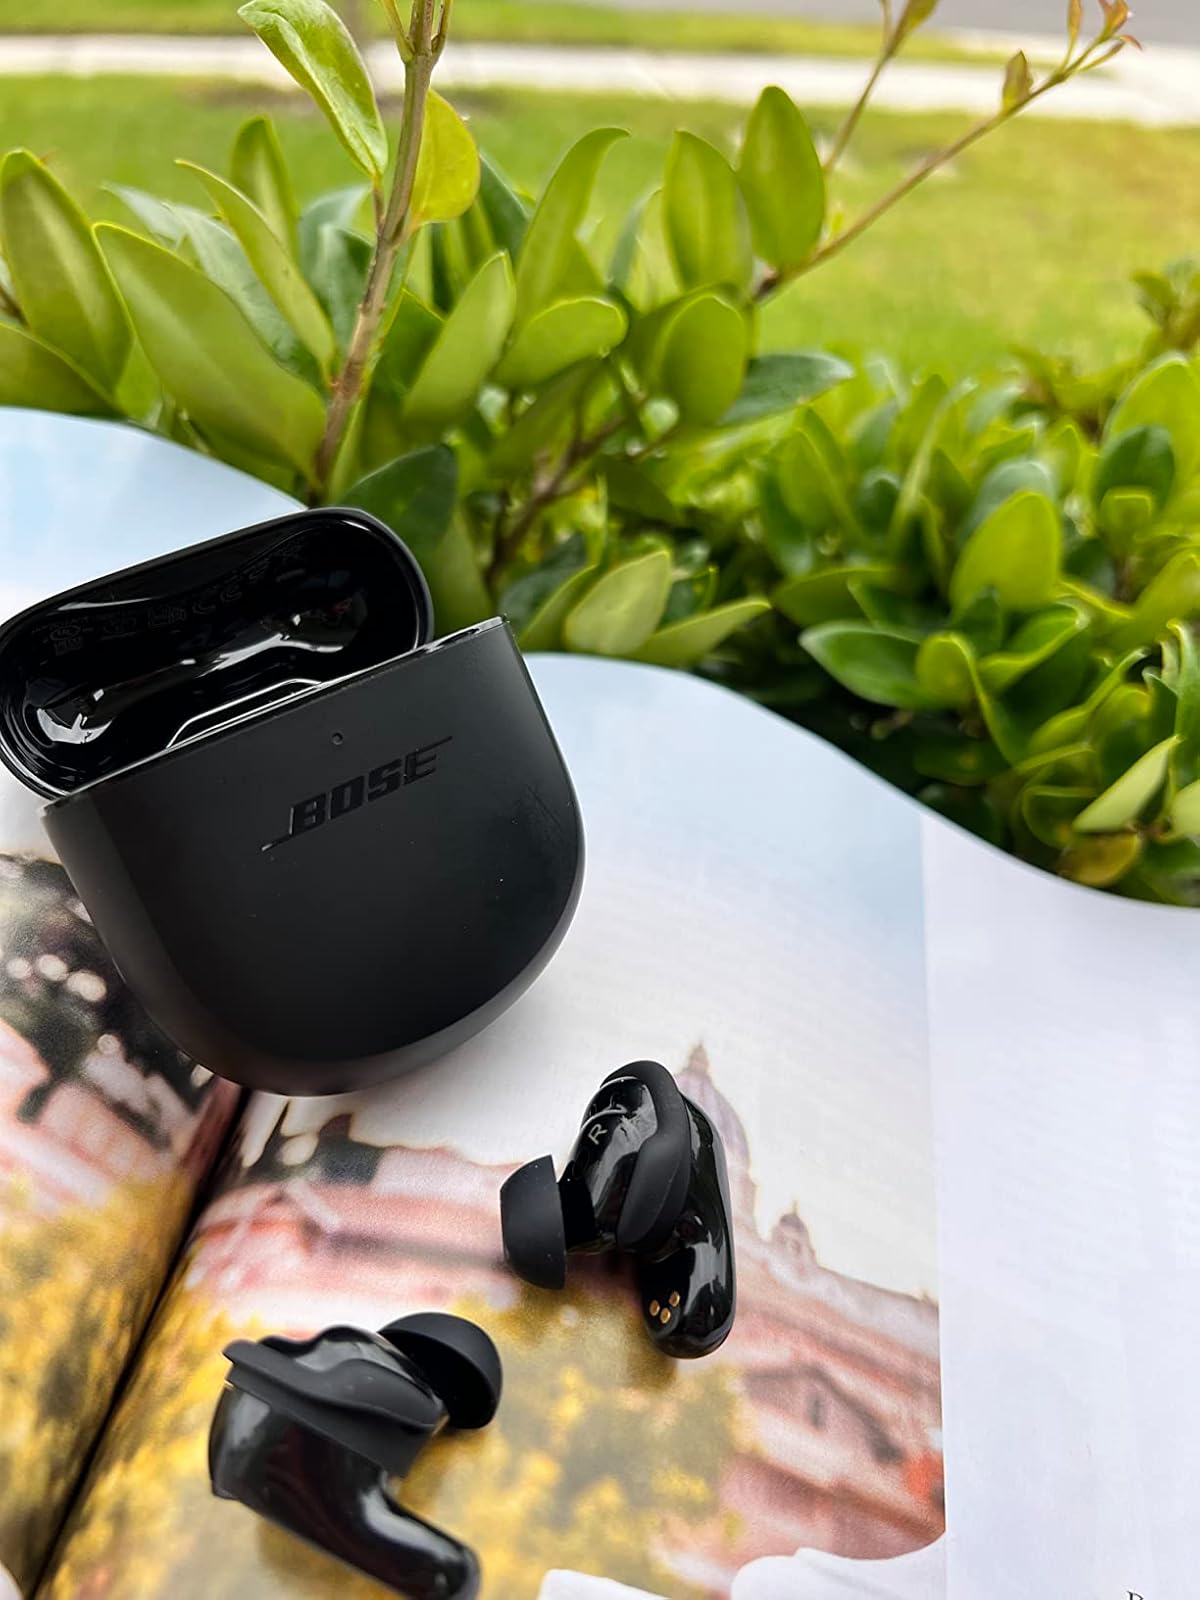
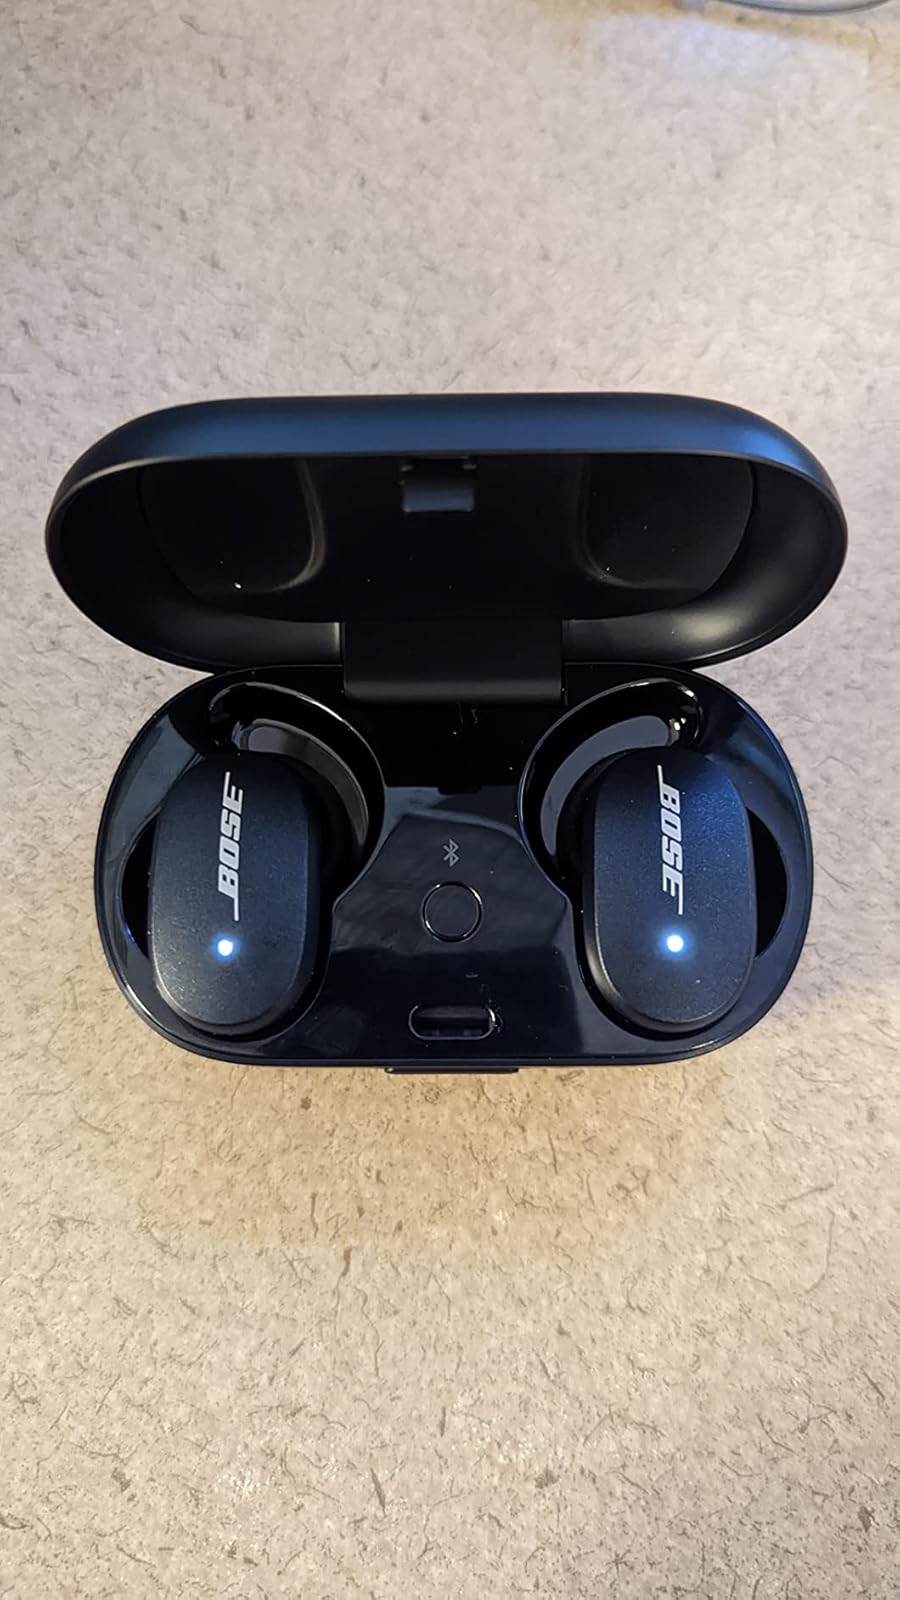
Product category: earbuds
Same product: no